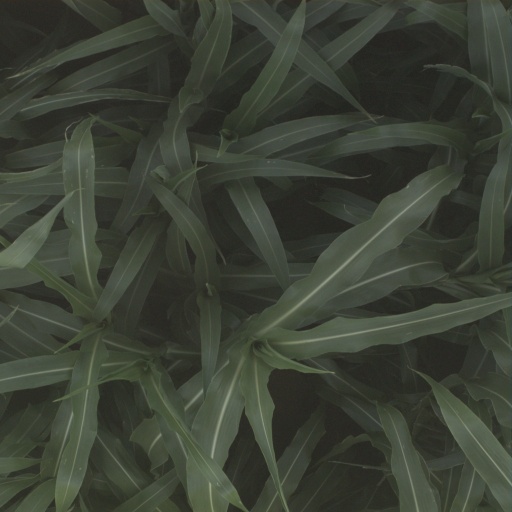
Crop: sorghum